Philippine space program

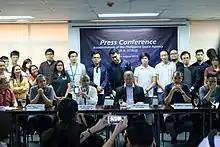
Press conference announcing the establishment of the Philippine Space Agency.

President Rodrigo Duterte in February 2018 announced that a precursor to a space agency, the National Space Development Office, will be established. As of March 2018, there are seven pending bills in both the House of Representatives and the Senate seeking to establish the Philippine Space Agency (PhilSA). In the meantime, the DOST has agreed with the Russian space agency Roscosmos, "to proceed with negotiations of an intergovernmental framework agreement on space cooperation that will include use of Russian rockets to launch Philippine payloads such as micro-and nano-satellites as well as the establishment of a receiving station for the Global Navigation Satellite System" (GLONASS), Russia's alternative to American Global Positioning System (GPS)